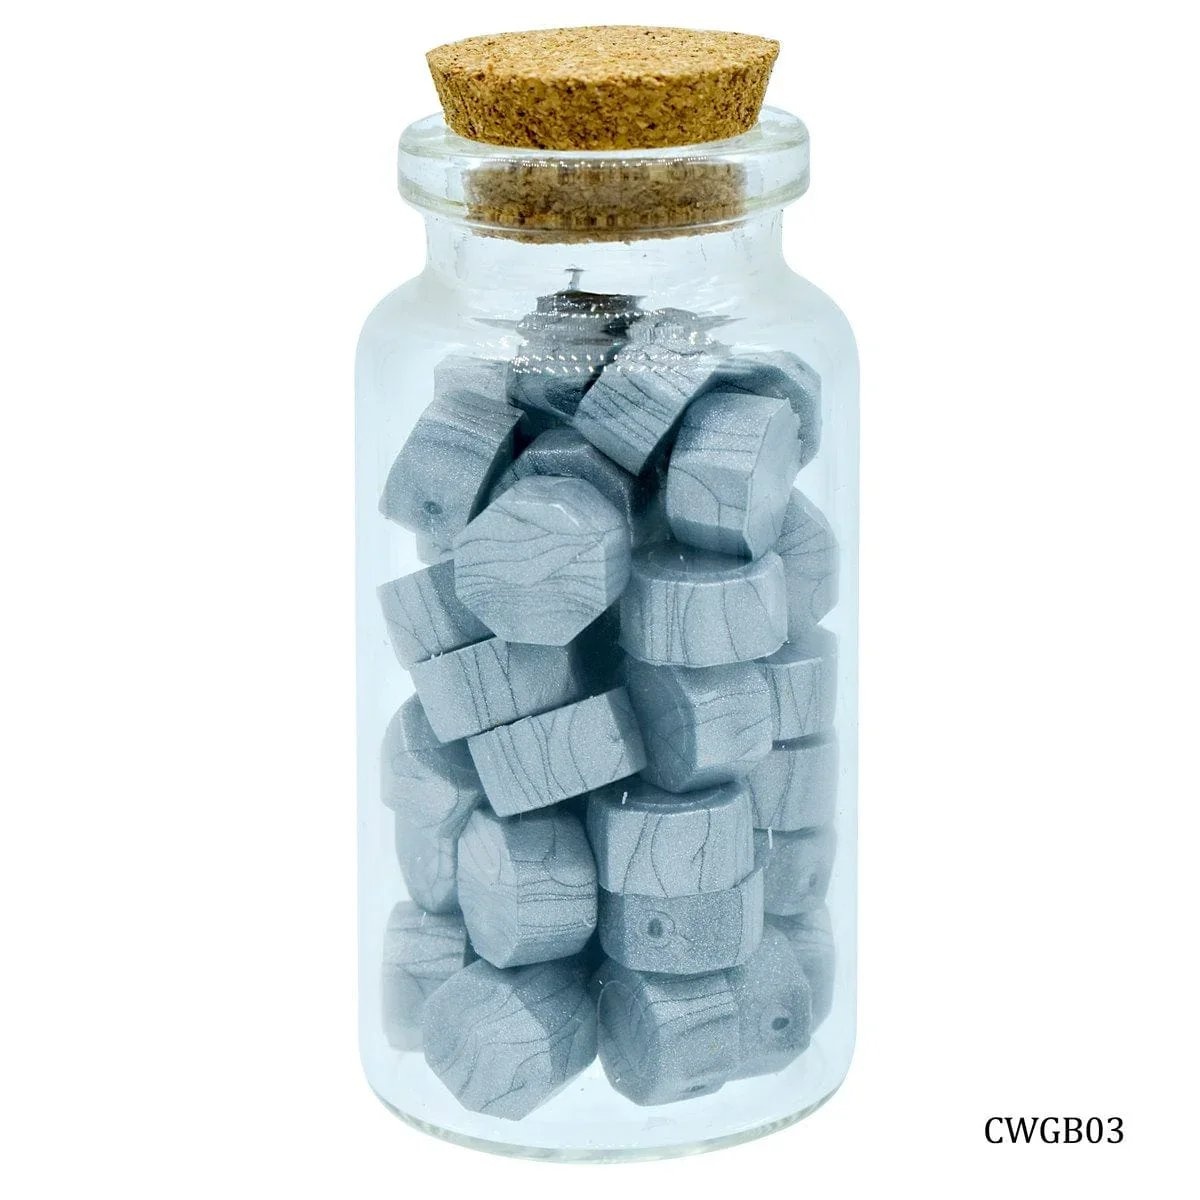
Craft Wax Glass Bottle Silver
Craft Wax Glass Bottle Silver is an elegant and robust container for any product. It is made of high-quality, durable glass with a beautiful silver finish. This bottle is the perfect accompaniment to your craft projects. Its design is not only visually appealing but also highly functional.
Brand: jags-mumbai
Category: Arts & Entertainment > Hobbies & Creative Arts > Arts & Crafts > Art & Crafting Materials > Olfactory Arts Materials > Candle Making Materials > Raw Candle Wax